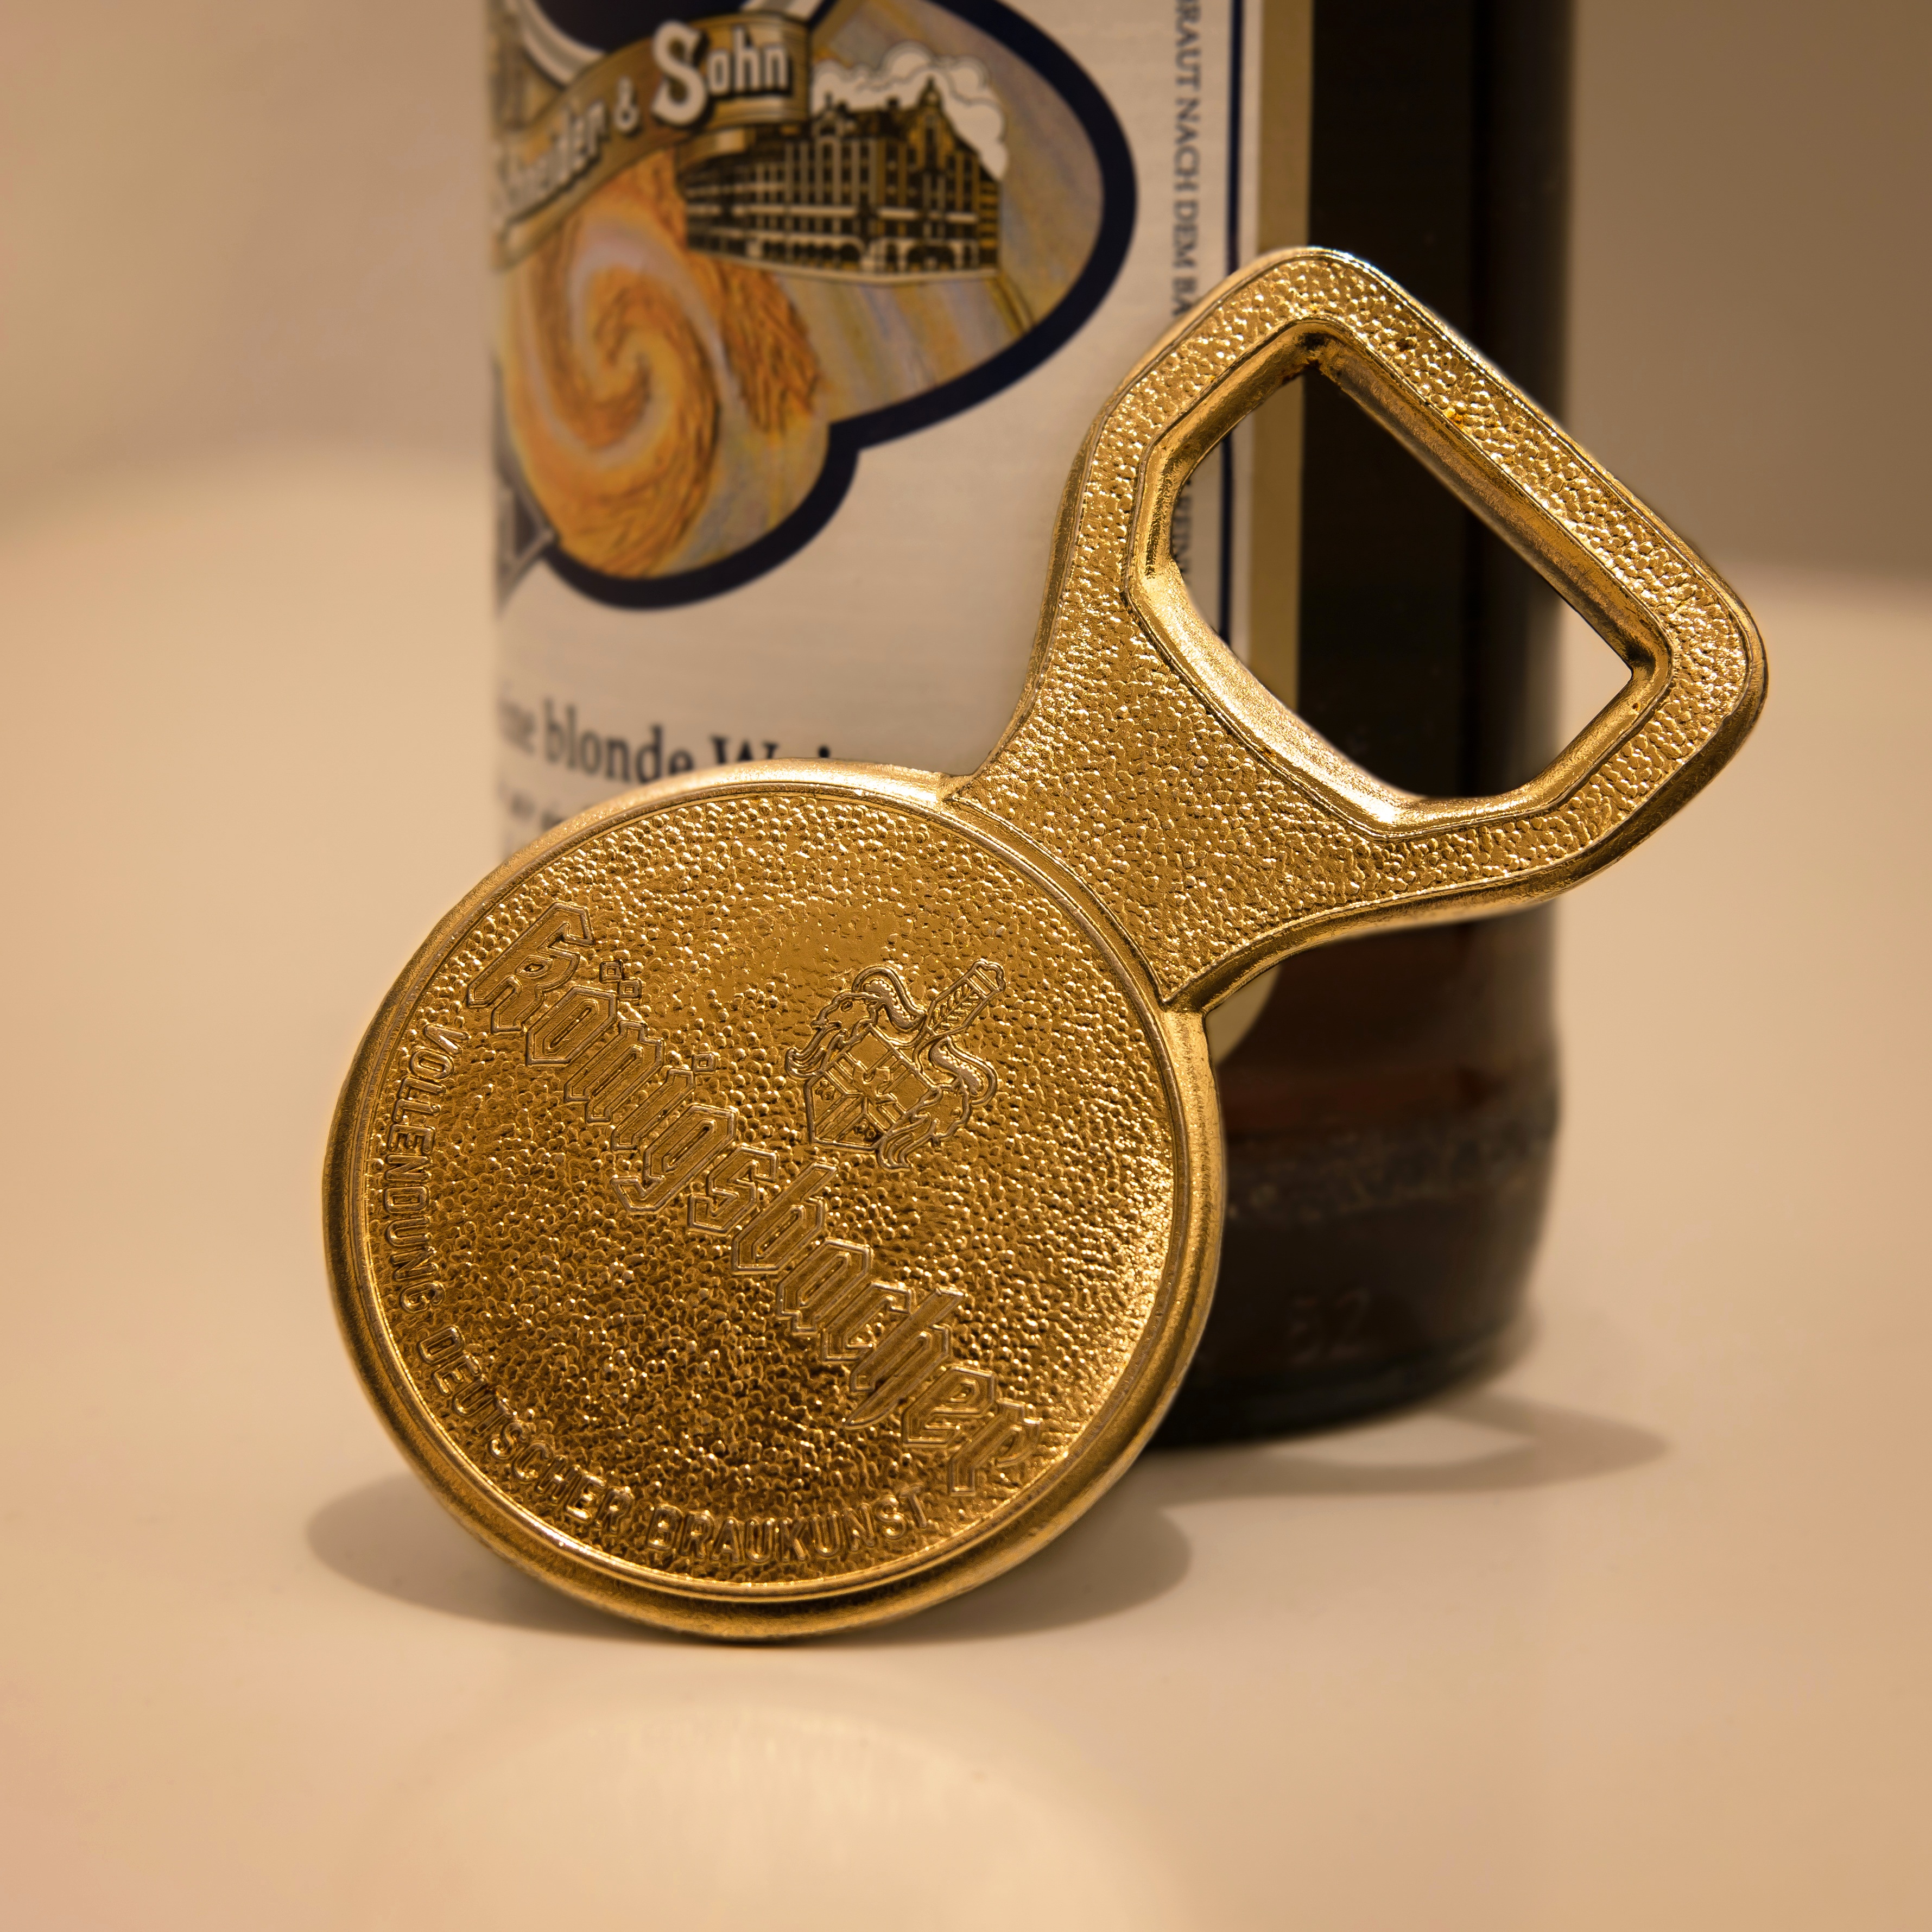
open, metal, money, bottle, material, beer, gold, brass, currency, thirst, bronze, trophy, opener, award, bottle opener